Suzuki GSX series

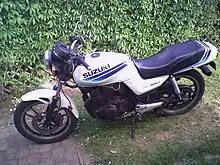
1983 GSX250E with GSX400E side panels

These Suzuki GSX models were the evolution of the GS series of two-valve-per-cylinder air and oil-cooled four-stroke motorcycles. The first four-valve engines were produced for the 1980 model year, but retained the "GS" designation for the US and Canadian markets until the release of the GSX-R models in 1986 (1985 outside the US). These GSX engines were based on Suzuki's "TSCC" (Twin-Swirl Combustion Chamber) engine design, and shared little with previous two-valve models.